Azteca horse

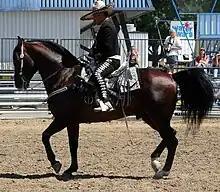
An Azteca under saddle

The Azteca was first bred in 1972 as a horse for "charros", the traditional horsemen of Mexico. Antonio Ariza Cañadilla, along with others, was instrumental in the creation of the Azteca horse as the national horse of Mexico and with its official recognition by the Mexican Department of Agriculture on November 4, 1982. Ariza used imported Andalusians, crossed with Quarter Horses and Criollos and began to breed the foundation horses of the Azteca breed at Rancho San Antonio near Texcoco, Mexico. Early in the Azteca's history, breeders realized the need for a unified breeding program in order to produce horses that met the required characteristics. The Azteca Horse Research Center was created at Lake Texcoco, and in partnership with breeders developed the phenotype of the breed today. The first official Azteca was a stallion named Casarejo, who was a cross between an Andalusian stallion named Ocultado and a Quarter Horse mare named Americana. He was foaled at the "Centro de Reproduccion Caballar Domecq" in 1972.